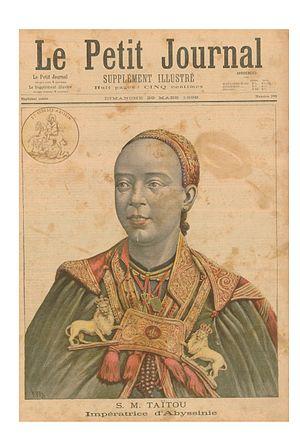
Page de l'ancien journal français ""Le Petit Journal"" représentant Taytu Betul"
Taytu Betul, née Wälättä Mikael vers 1851 dans le Semien, près de Tigray, et morte le 11 février 1918 à Entoto, est une noble éthiopienne. Elle est impératrice de l'Empire éthiopien de 1889 à 1913.